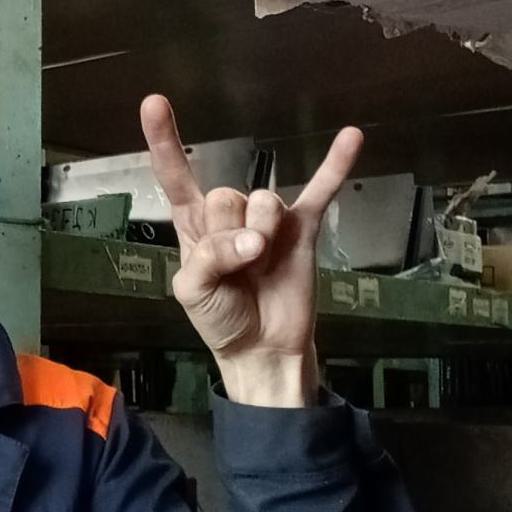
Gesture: rock